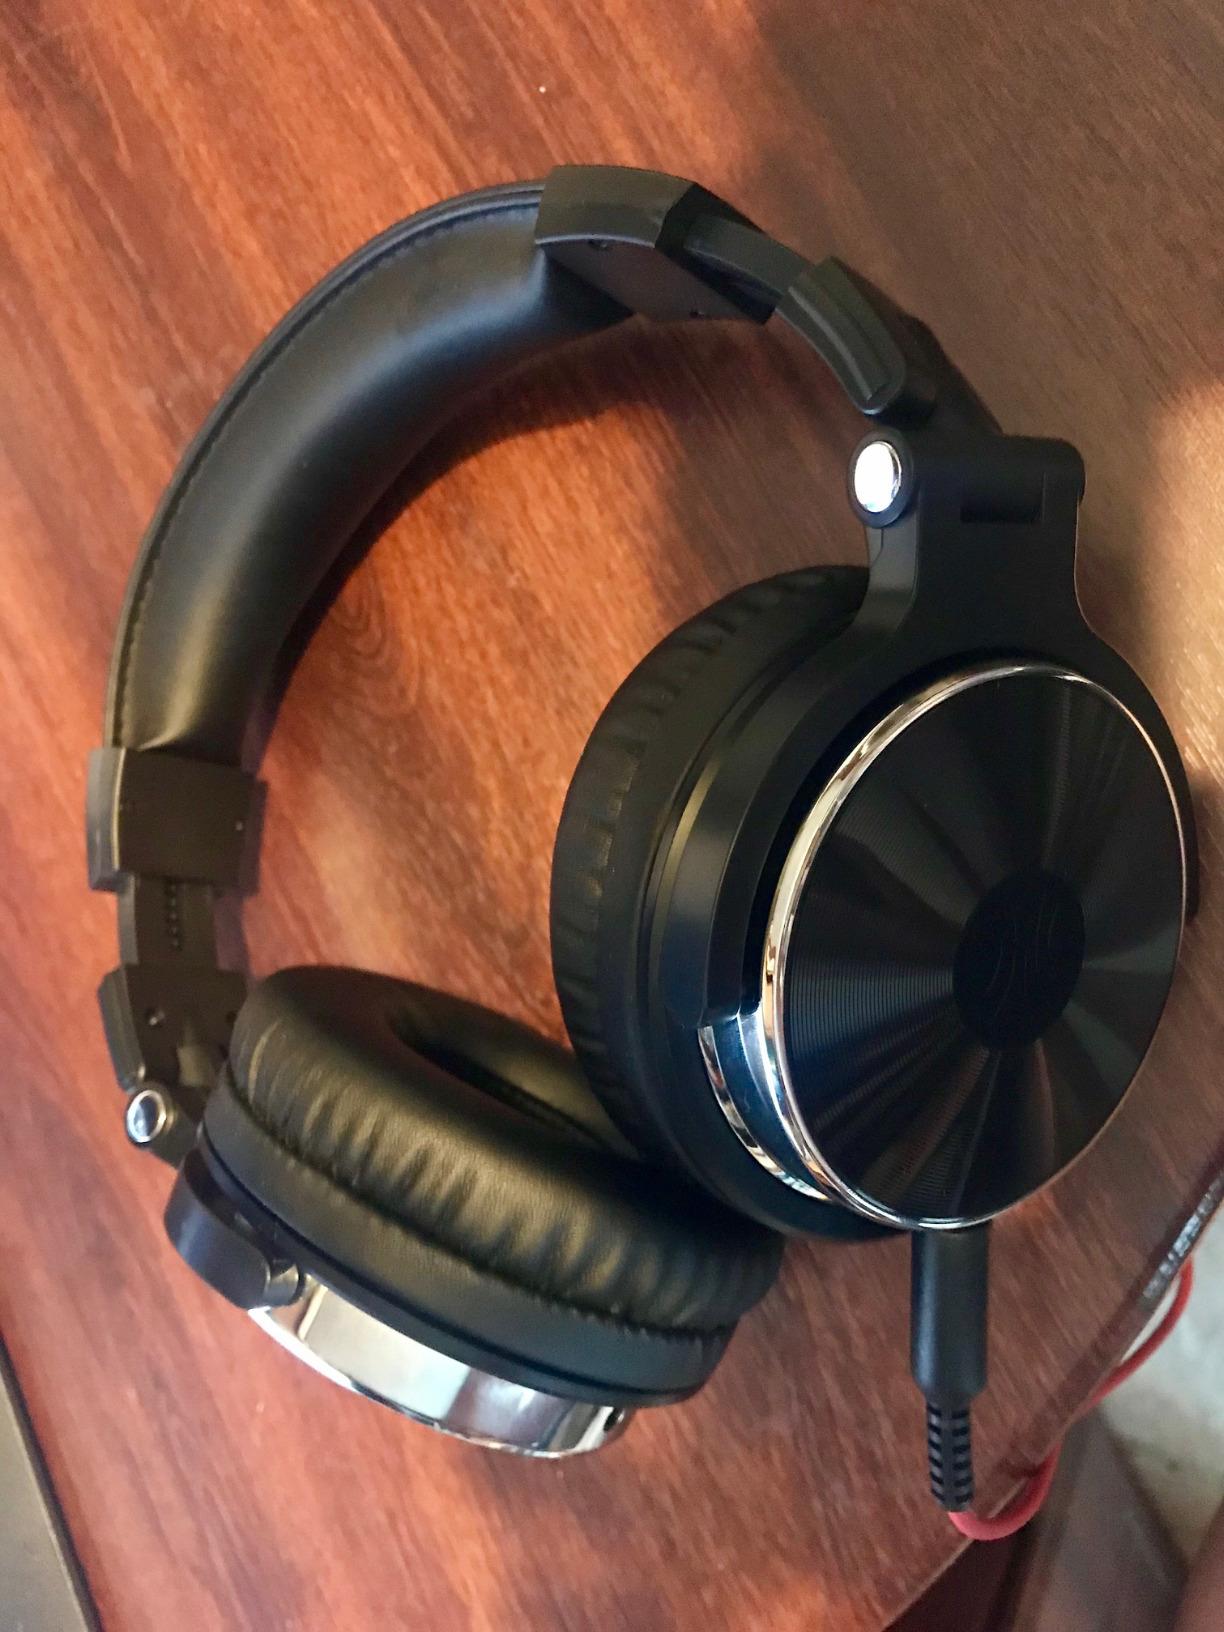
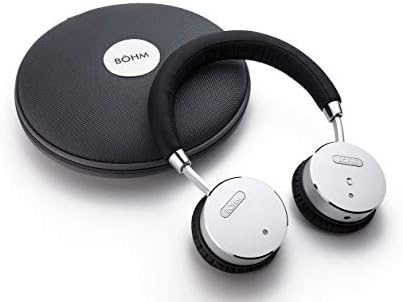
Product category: headphones
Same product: no